Harold Sleigh

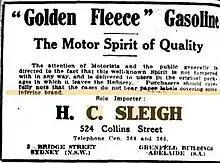
1919 advertisement

According to one account, Sleigh started in the petroleum trade in 1913, when a customer was unable to pay freight on a shipment of petrol, and the company took possession of the consignment.